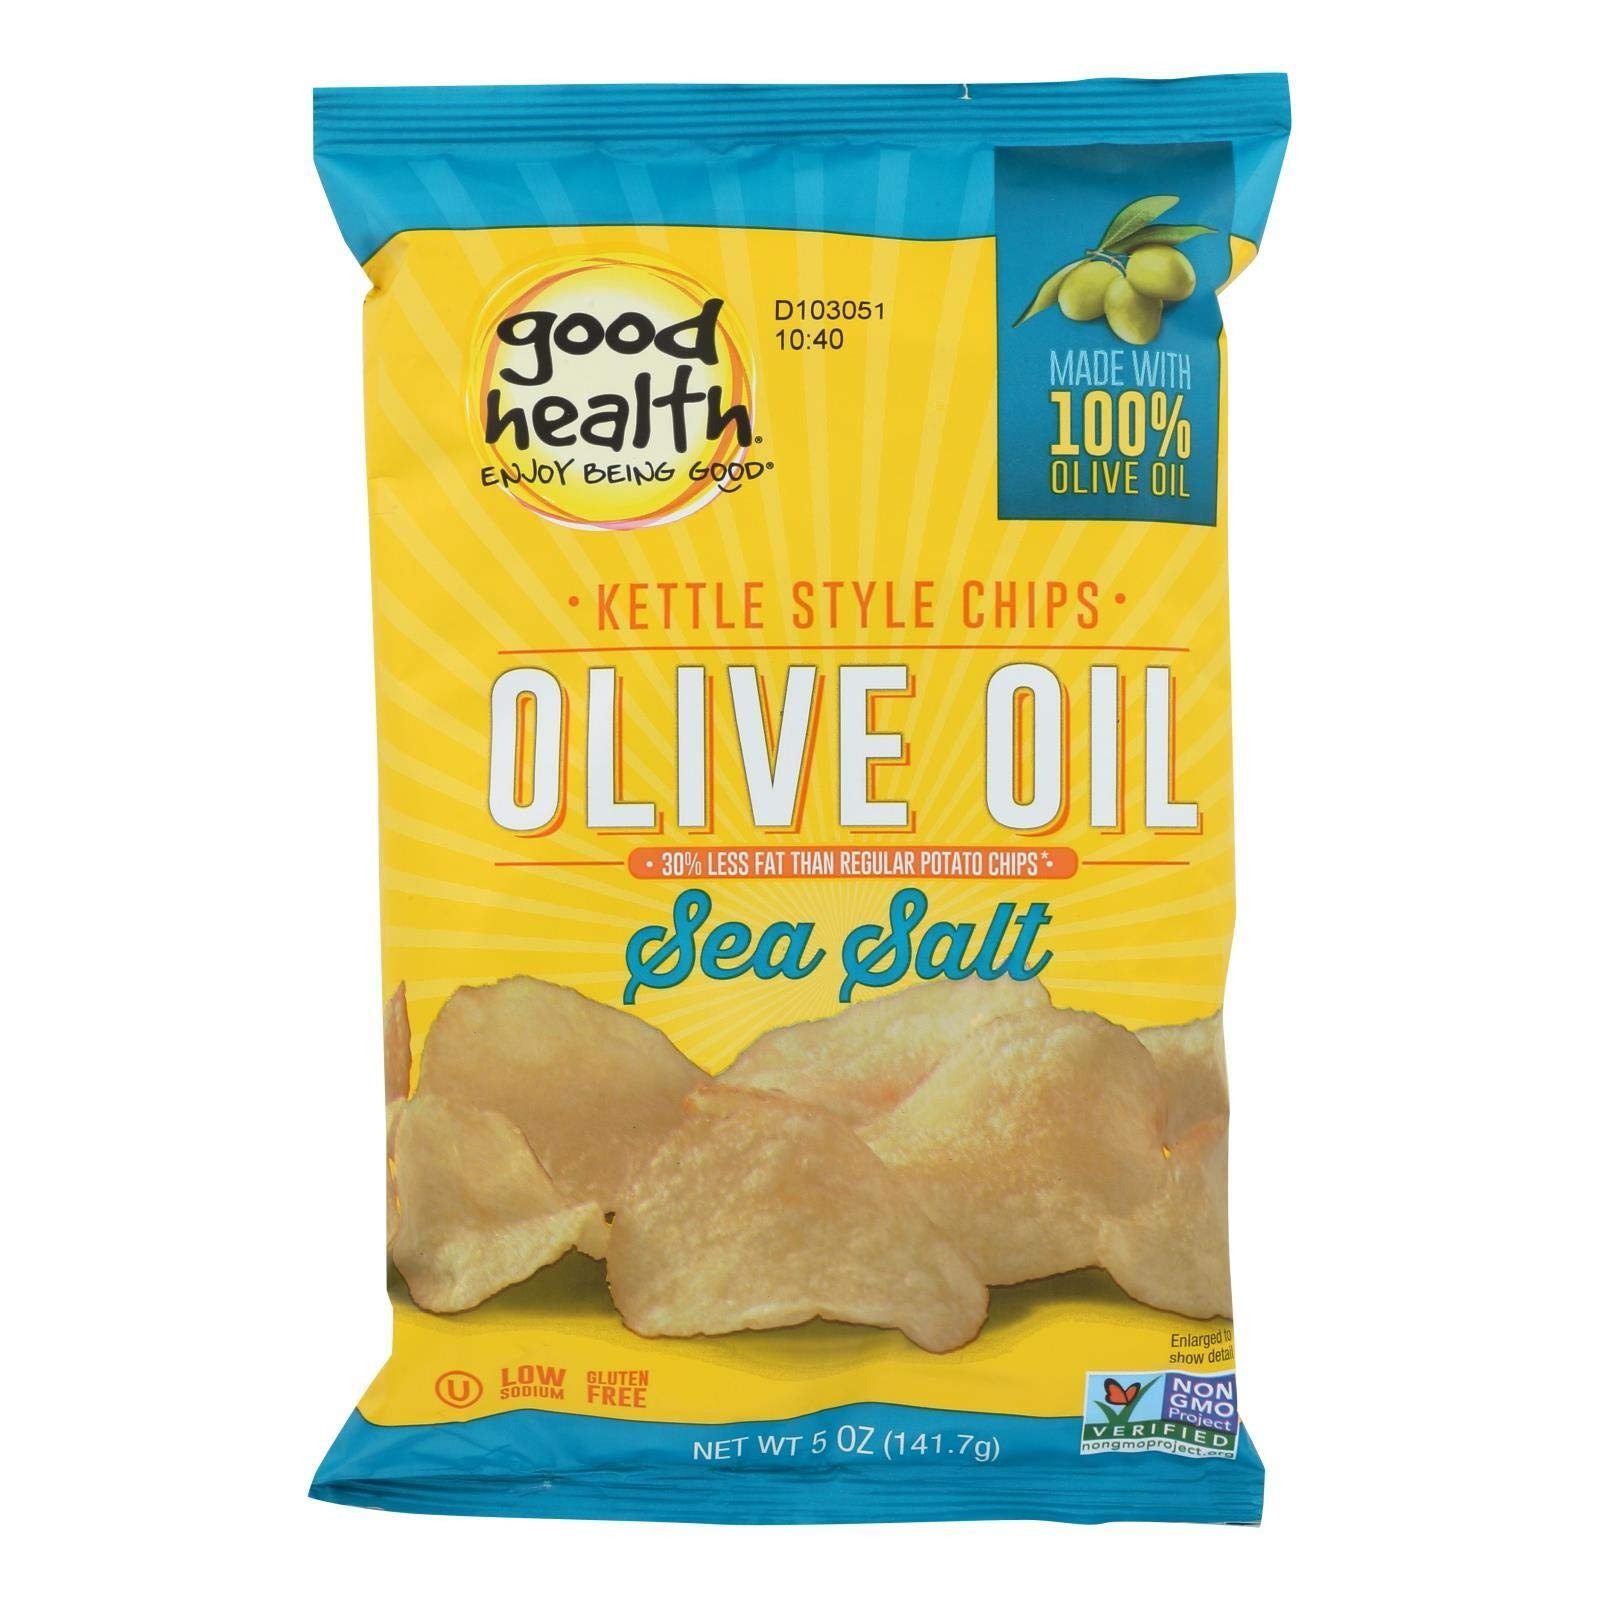
Item Name: GOOD HEALTH CHIP PTO OLVOIL SEASALT, 5 OZ, PK- 12
Value: 5.0
Unit: Ounce

Price: 50.51